Chamaenerion angustifolium

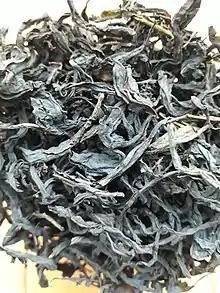
Leaves used as fermented tea

The plant is not considered palatable, but the young shoots and leaves can be cooked and eaten. Fresh leaves can be eaten raw. The young flowers are also edible (being made into jelly in the Yukon) and the stems of older plants can be split to extract the edible raw pith. The root can be roasted after scraping off the outside, but often tastes bitter. To mitigate this, the root is collected before the plant flowers and the brown thread in the middle removed. The stem centers can also be prepared by splitting the outer stalk, and eaten raw.